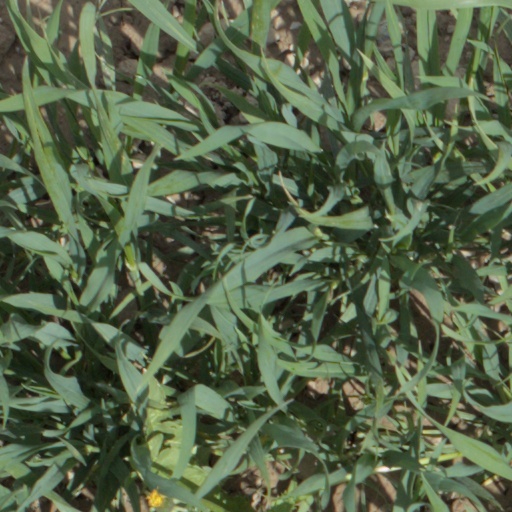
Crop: wheat